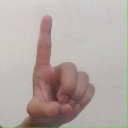
अक्षर: ड